Going Places (Yellow Swans album)

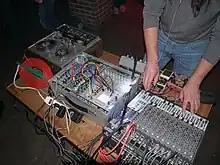
Pete Swanson (pictured in 2013) performing live with some of the equipment used in the production of "Going Places".

"Going Places" is a noise album, composed from heavily processed guitar phrases. Pete Swanson said that utilizing deteriorated tapes, along with various filters and effects during the recording allowed the band to achieve a "dense and gauzy sound". Sasha Frere-Jones of "The New Yorker" wrote that its tracks "have titles but certainly don’t resemble songs", comparing the album's sound to the noises produced by hard drives and a distorted transmission through damaged wires and muffled phones. "Pitchfork" Marc Masters called it "noise in IMAX". Eric Dawson of "Tiny Mix Tapes" thought Yellow Swans were "exploring textures and tones, [...] weaving sounds in and around each other". "The Wire" writer Nick Cain noted that unlike the band's previous records, on "Going Places" the abrasive textures and high-pitched sounds are "blurred and softened into a melodic mid-range", making it sound closer to psychedelia. The album also features elements of drone music, characterized by the use of short, repeated sounds, and ambient music.